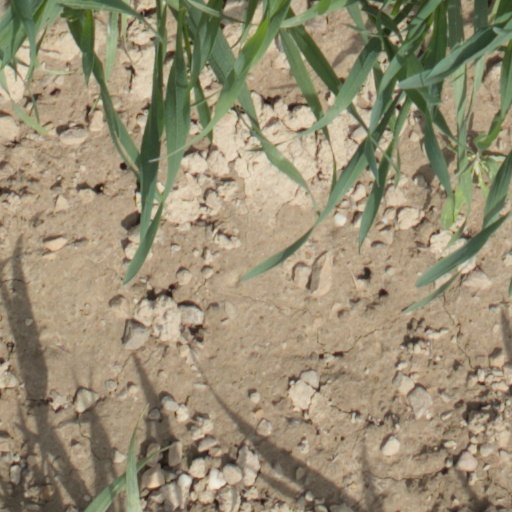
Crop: wheat